At-Bashy

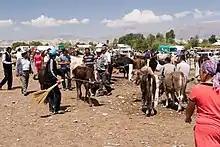
Livestock market in At-Bashy

At-Bashy (Kyrgyz: Ат-Башы) is a village in the Naryn Region of Kyrgyzstan, about 35km southwest of Naryn on the main highway to the Torugart Pass. It is the administrative seat of At-Bashy District. The At-Bashy Range to the south extends to Lake Chatyr-Kul. The river At-Bashy comes in from the east and then runs northwest through a gorge in the Baybiche-Too range to join the Naryn near Dostuk. It is the last considerable settlement before the Chinese border. The highway, built in 1906, runs southwest between the Baybiche-Too and At-Bashy ranges before turning south and then east to reach the pass. Its population was 14,655 in 2021. At-Bashy is also known for the white honey collected from its highlands, based on the esparcet honey plants.